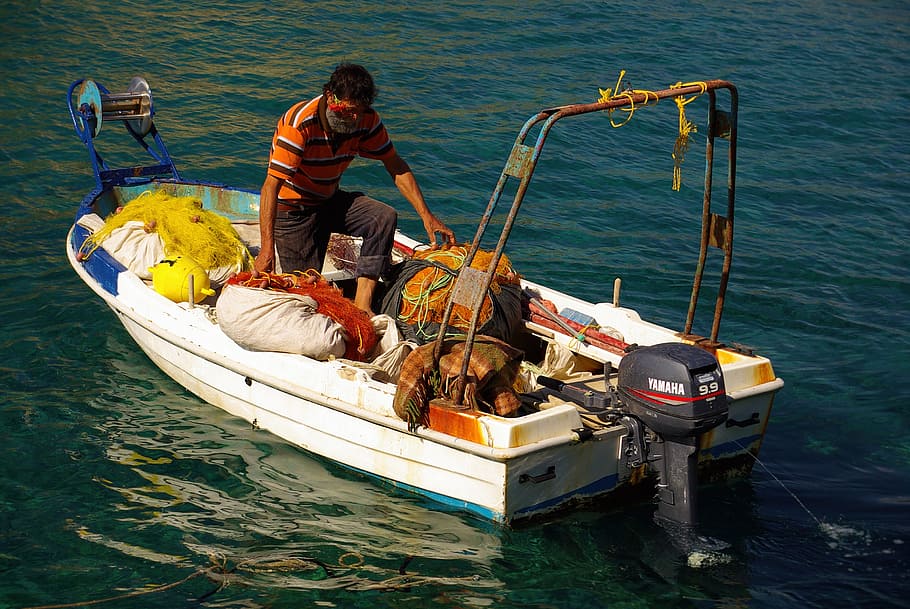
Vehicle type: Ships